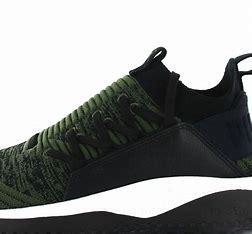
Brand: Puma
Model: Tsugi Jun